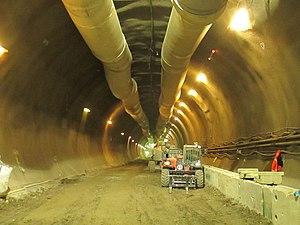
Crossrail est une nouvelle ligne de chemin de fer de 117 km en cours de développement au Royaume-Uni. Traversant Londres d'Ouest en Est, à chaque extrémité de son noyau central, la ligne se divisera en deux branches: à l'Ouest vers Reading et vers les gares de l'aéroport d'Heathrow ; à l'Est jusqu'à Abbey Wood et Shenfield. En mai 2015, une section de l'une des branches Est, entre Liverpool Street et Shenfield, a été transférée à TfL Rail ; ce service précurseur a également pris le contrôle de Heathrow Connect en mai 2018 et la ligne Paddington à Reading en décembre 2019.